Cristian Vega (One Life to Live)

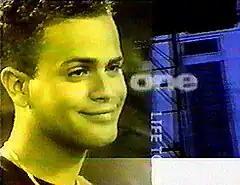
Yorlin Madera as Cristian Vega

Cristian Vega is a fictional character on the American daytime drama "One Life to Live". The character was portrayed by Yorlin Madera from 1995 to 1998. David Fumero took over the role from June 26, 1998, until September 8, 2011.